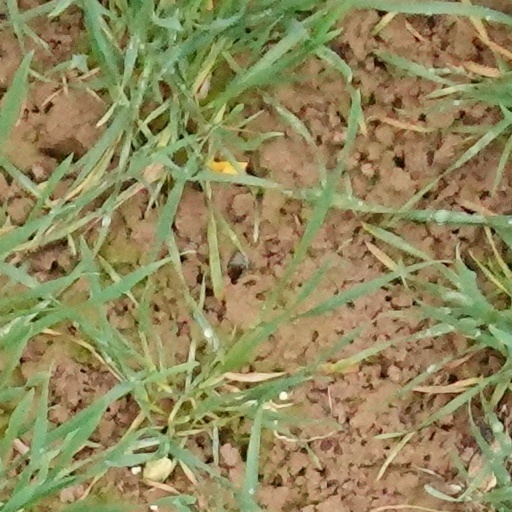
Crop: wheat